Describe the emotion expressed in this image:  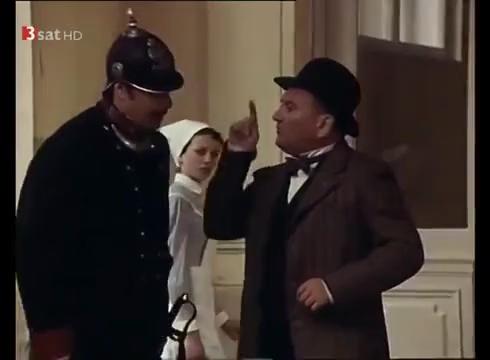
This person displays Pain, valence and arousal with low intensity.